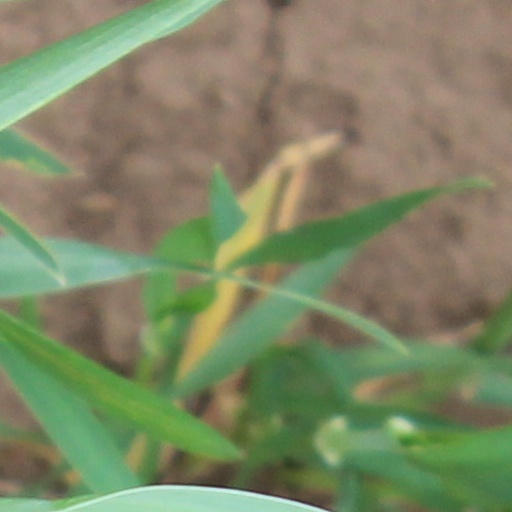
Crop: wheat